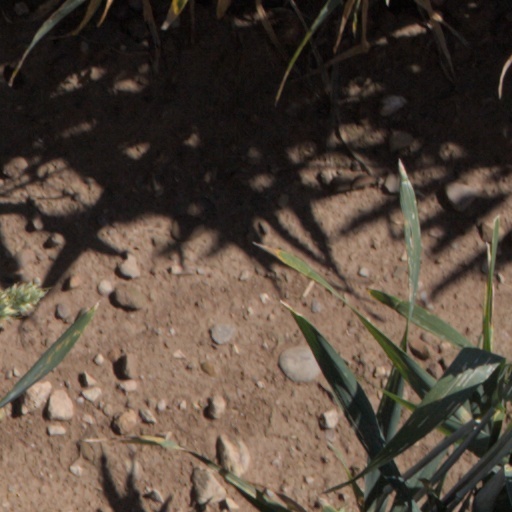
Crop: wheat